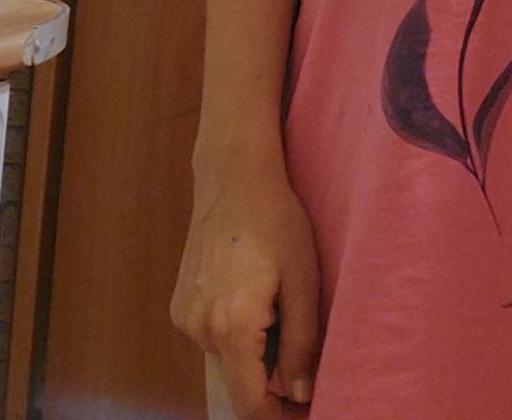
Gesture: no_gesture